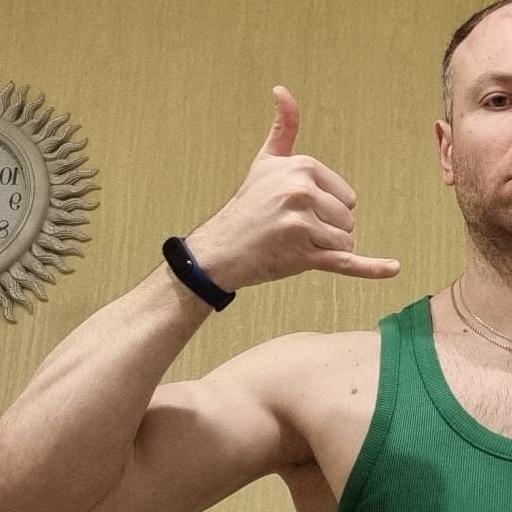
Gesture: call